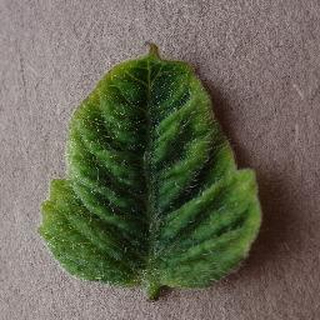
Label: tomato_yellow_leaf_curl_virus